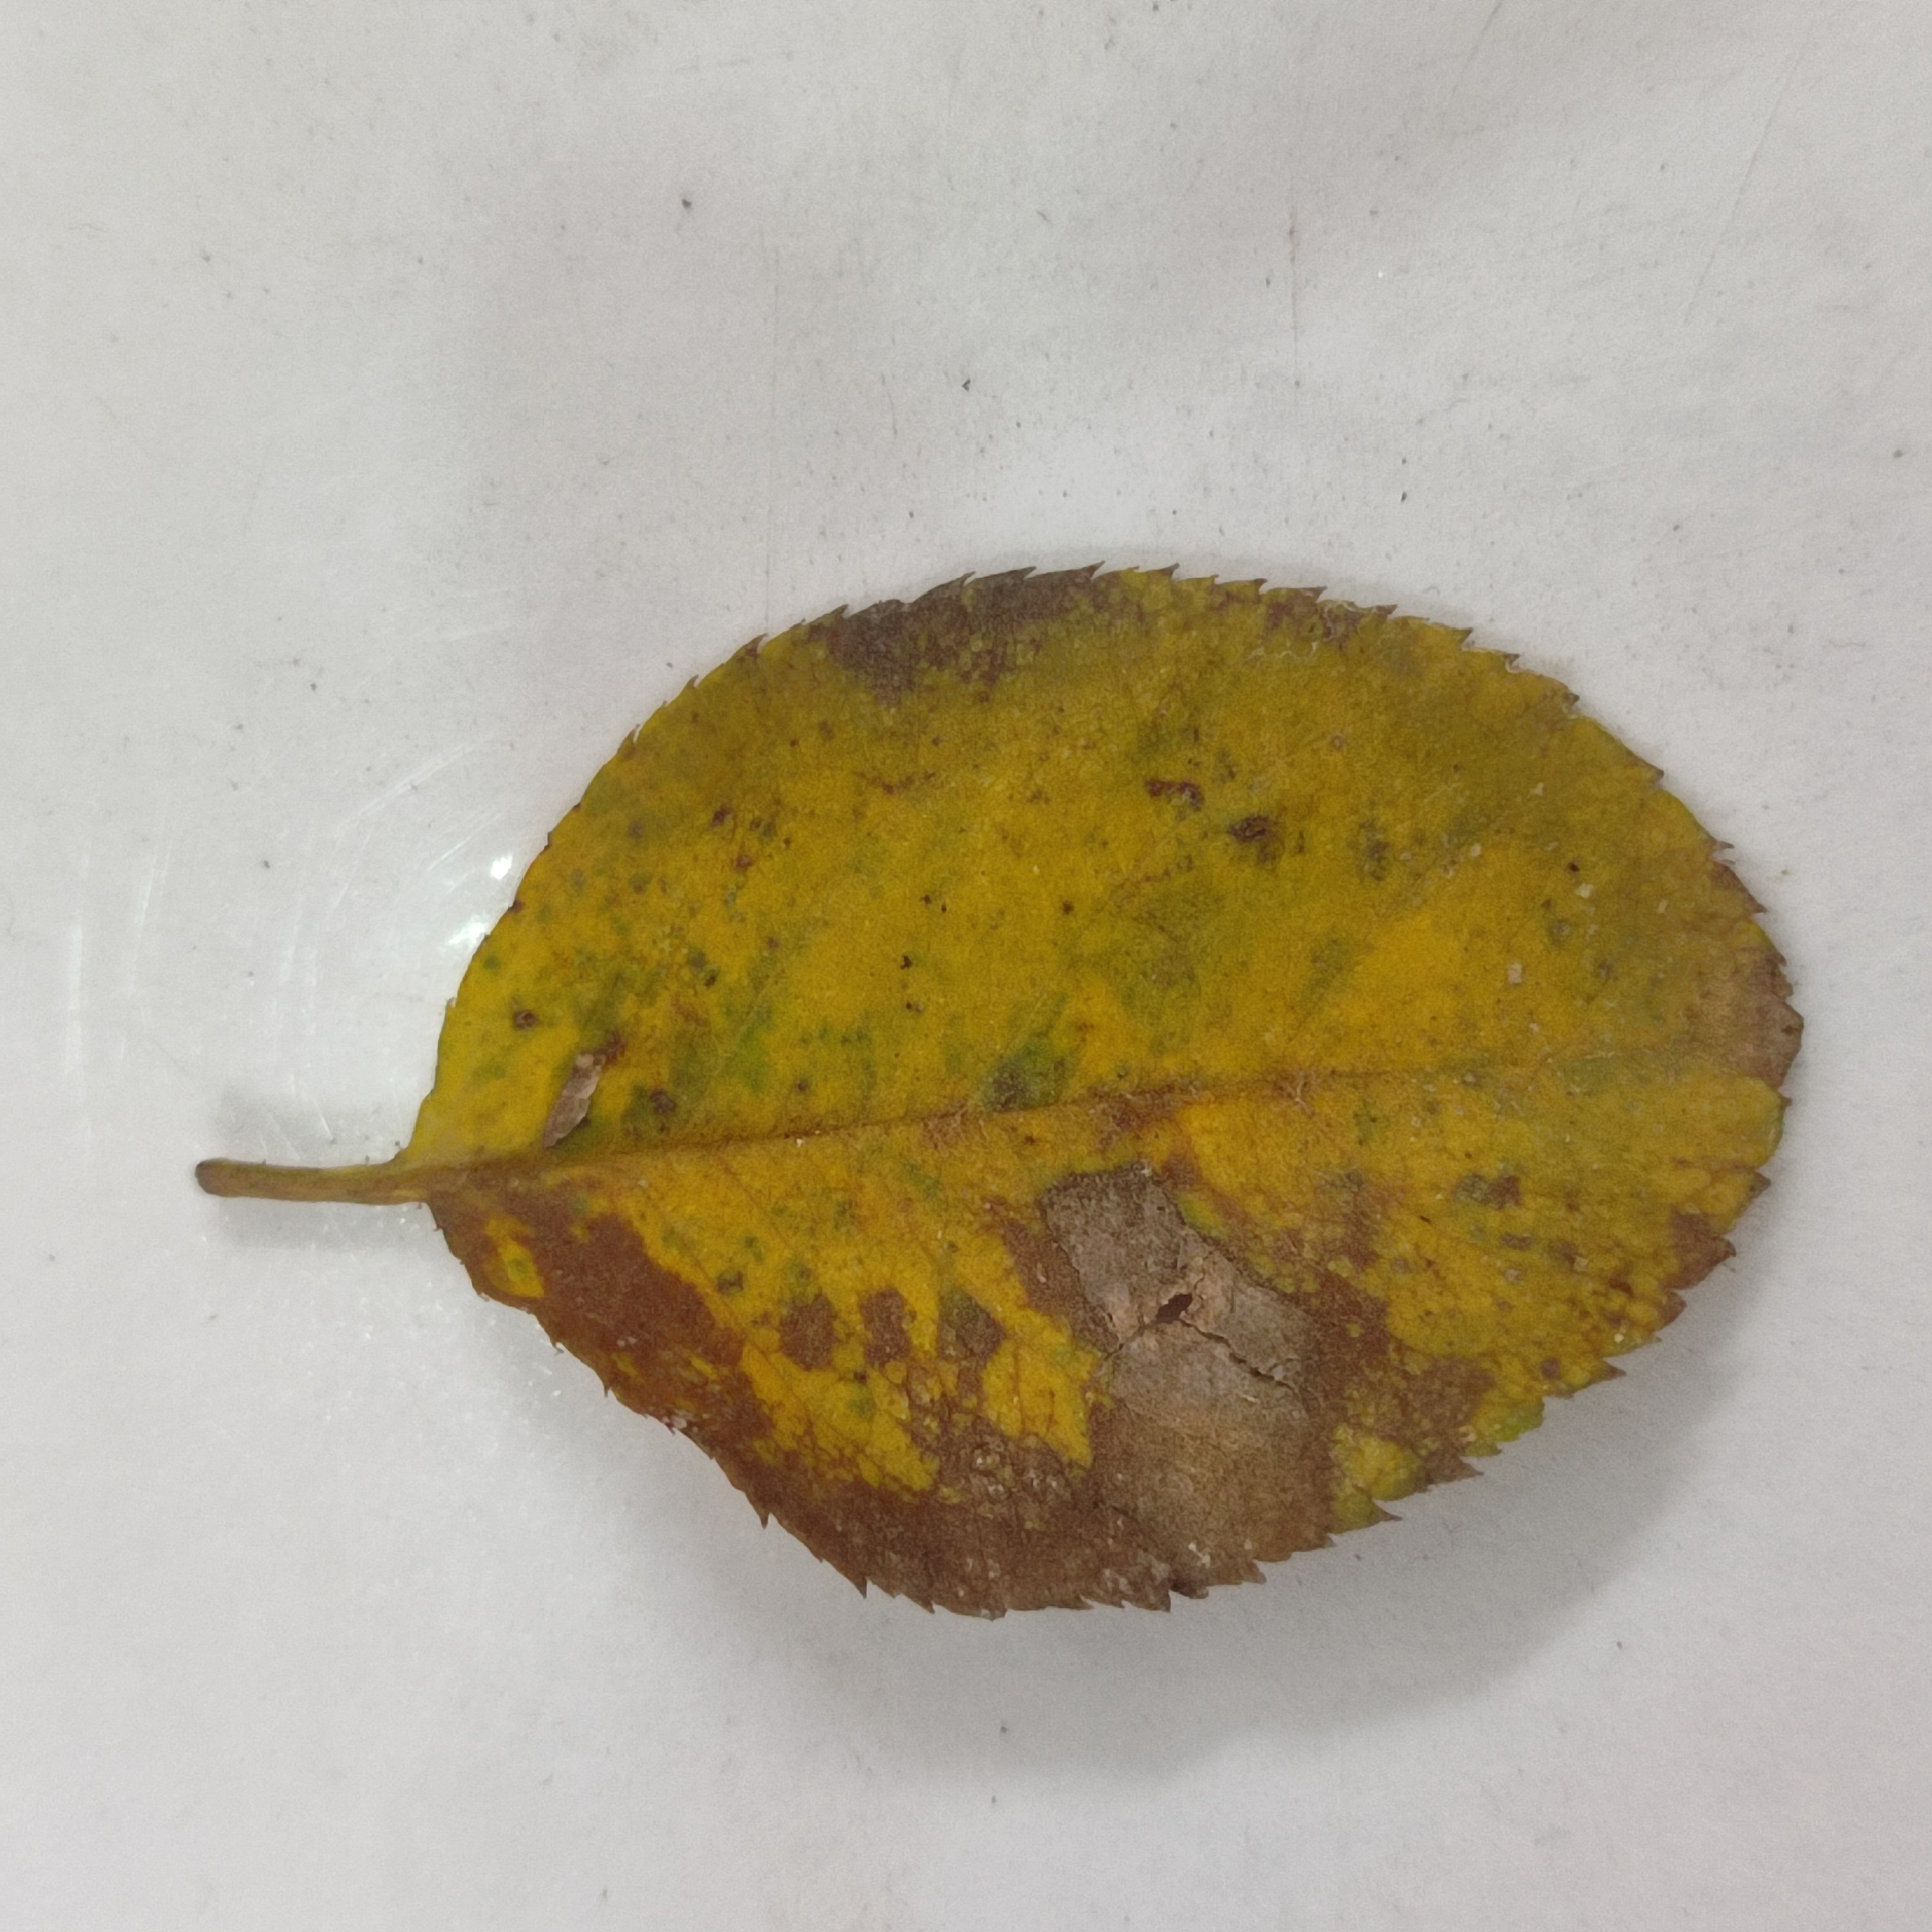
Label: Black Spot